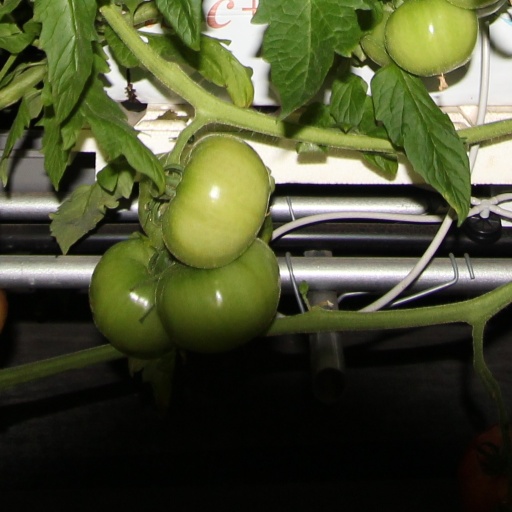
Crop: tomato